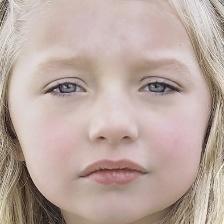
Label: faces